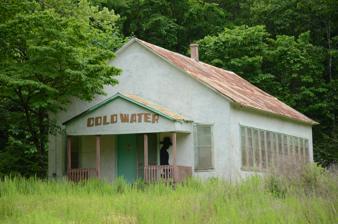
Building: Cold Water School
Country: United States of America
Year built: 1926
United States historic place Cold Water School U.S. National Register of Historic Places Location in Arkansas Show map of Arkansas Location in United States Show map of the United States Nearest city Big Flat, Arkansas Coordinates 36°8′32″N 92°15′58″W / 36.14222°N 92.26611°W / 36.14222; -92.26611 Area 1.5 acres (0.61 ha) Built 1926 ( 1926 ) Architectural style Plain Traditional NRHP reference No. 08000485 Added to NRHP May 29, 2008 The Cold Water School is a historic school building at 2422 Baxter County Road 73, in the White River watershed northeast of Big Flat, Arkansas , on a privately owned inholding within Ozark National Forest .  It was a "traditional one-room schoolhouse ". The building is a modest vernacular wood-frame structure with a gable roof and a fieldstone foundation finished with bubble mortar.  The exterior of the building is finished in stucco, and its interior walls are plaster.  A gabled porch extends from the main facade.  The school was built in 1926, replacing an earlier similar building which was destroyed by fire, and was used as a school until 1960, when the district schools were consolidated. The building was listed on the National Register of Historic Places in 1926. See also National Register of Historic Places listings in Baxter County, Arkansas References